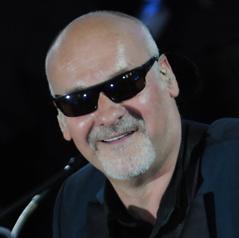
Age: 57